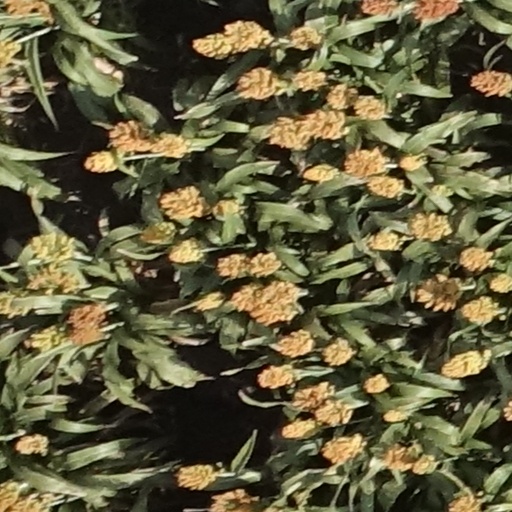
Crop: sorghum